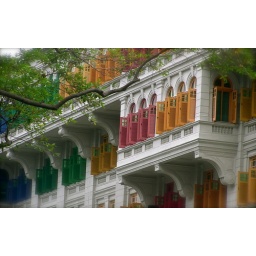
This is actually the facade for a very modern office building near China town in Singapore. Very tastefully done.